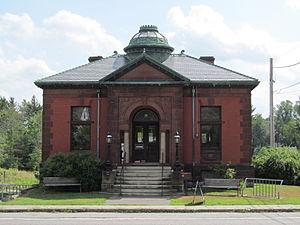
Ashby est une ville du Comté de Middlesex au Massachusetts, fondée en 1676.